Pilestræde 41–45

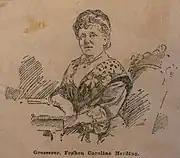
Caroline Herding.

The three buildings were listed Pilestræde 41 (No. 82), Pilestræde 43 (No. 81) and Pilestræde 45 (No. 80>) when house numbering was introduced as a supplant to the old cadastral numbers by quarter in 1859.